Julio Buffarini

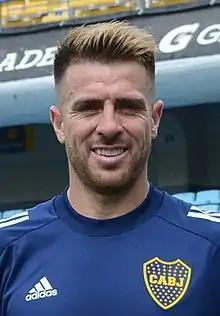
Buffarini with Boca Juniors in 2020

Julio Alberto Buffarini (born 18 August 1988) is an Argentine professional footballer who plays as a right-back for Rampla Juniors.